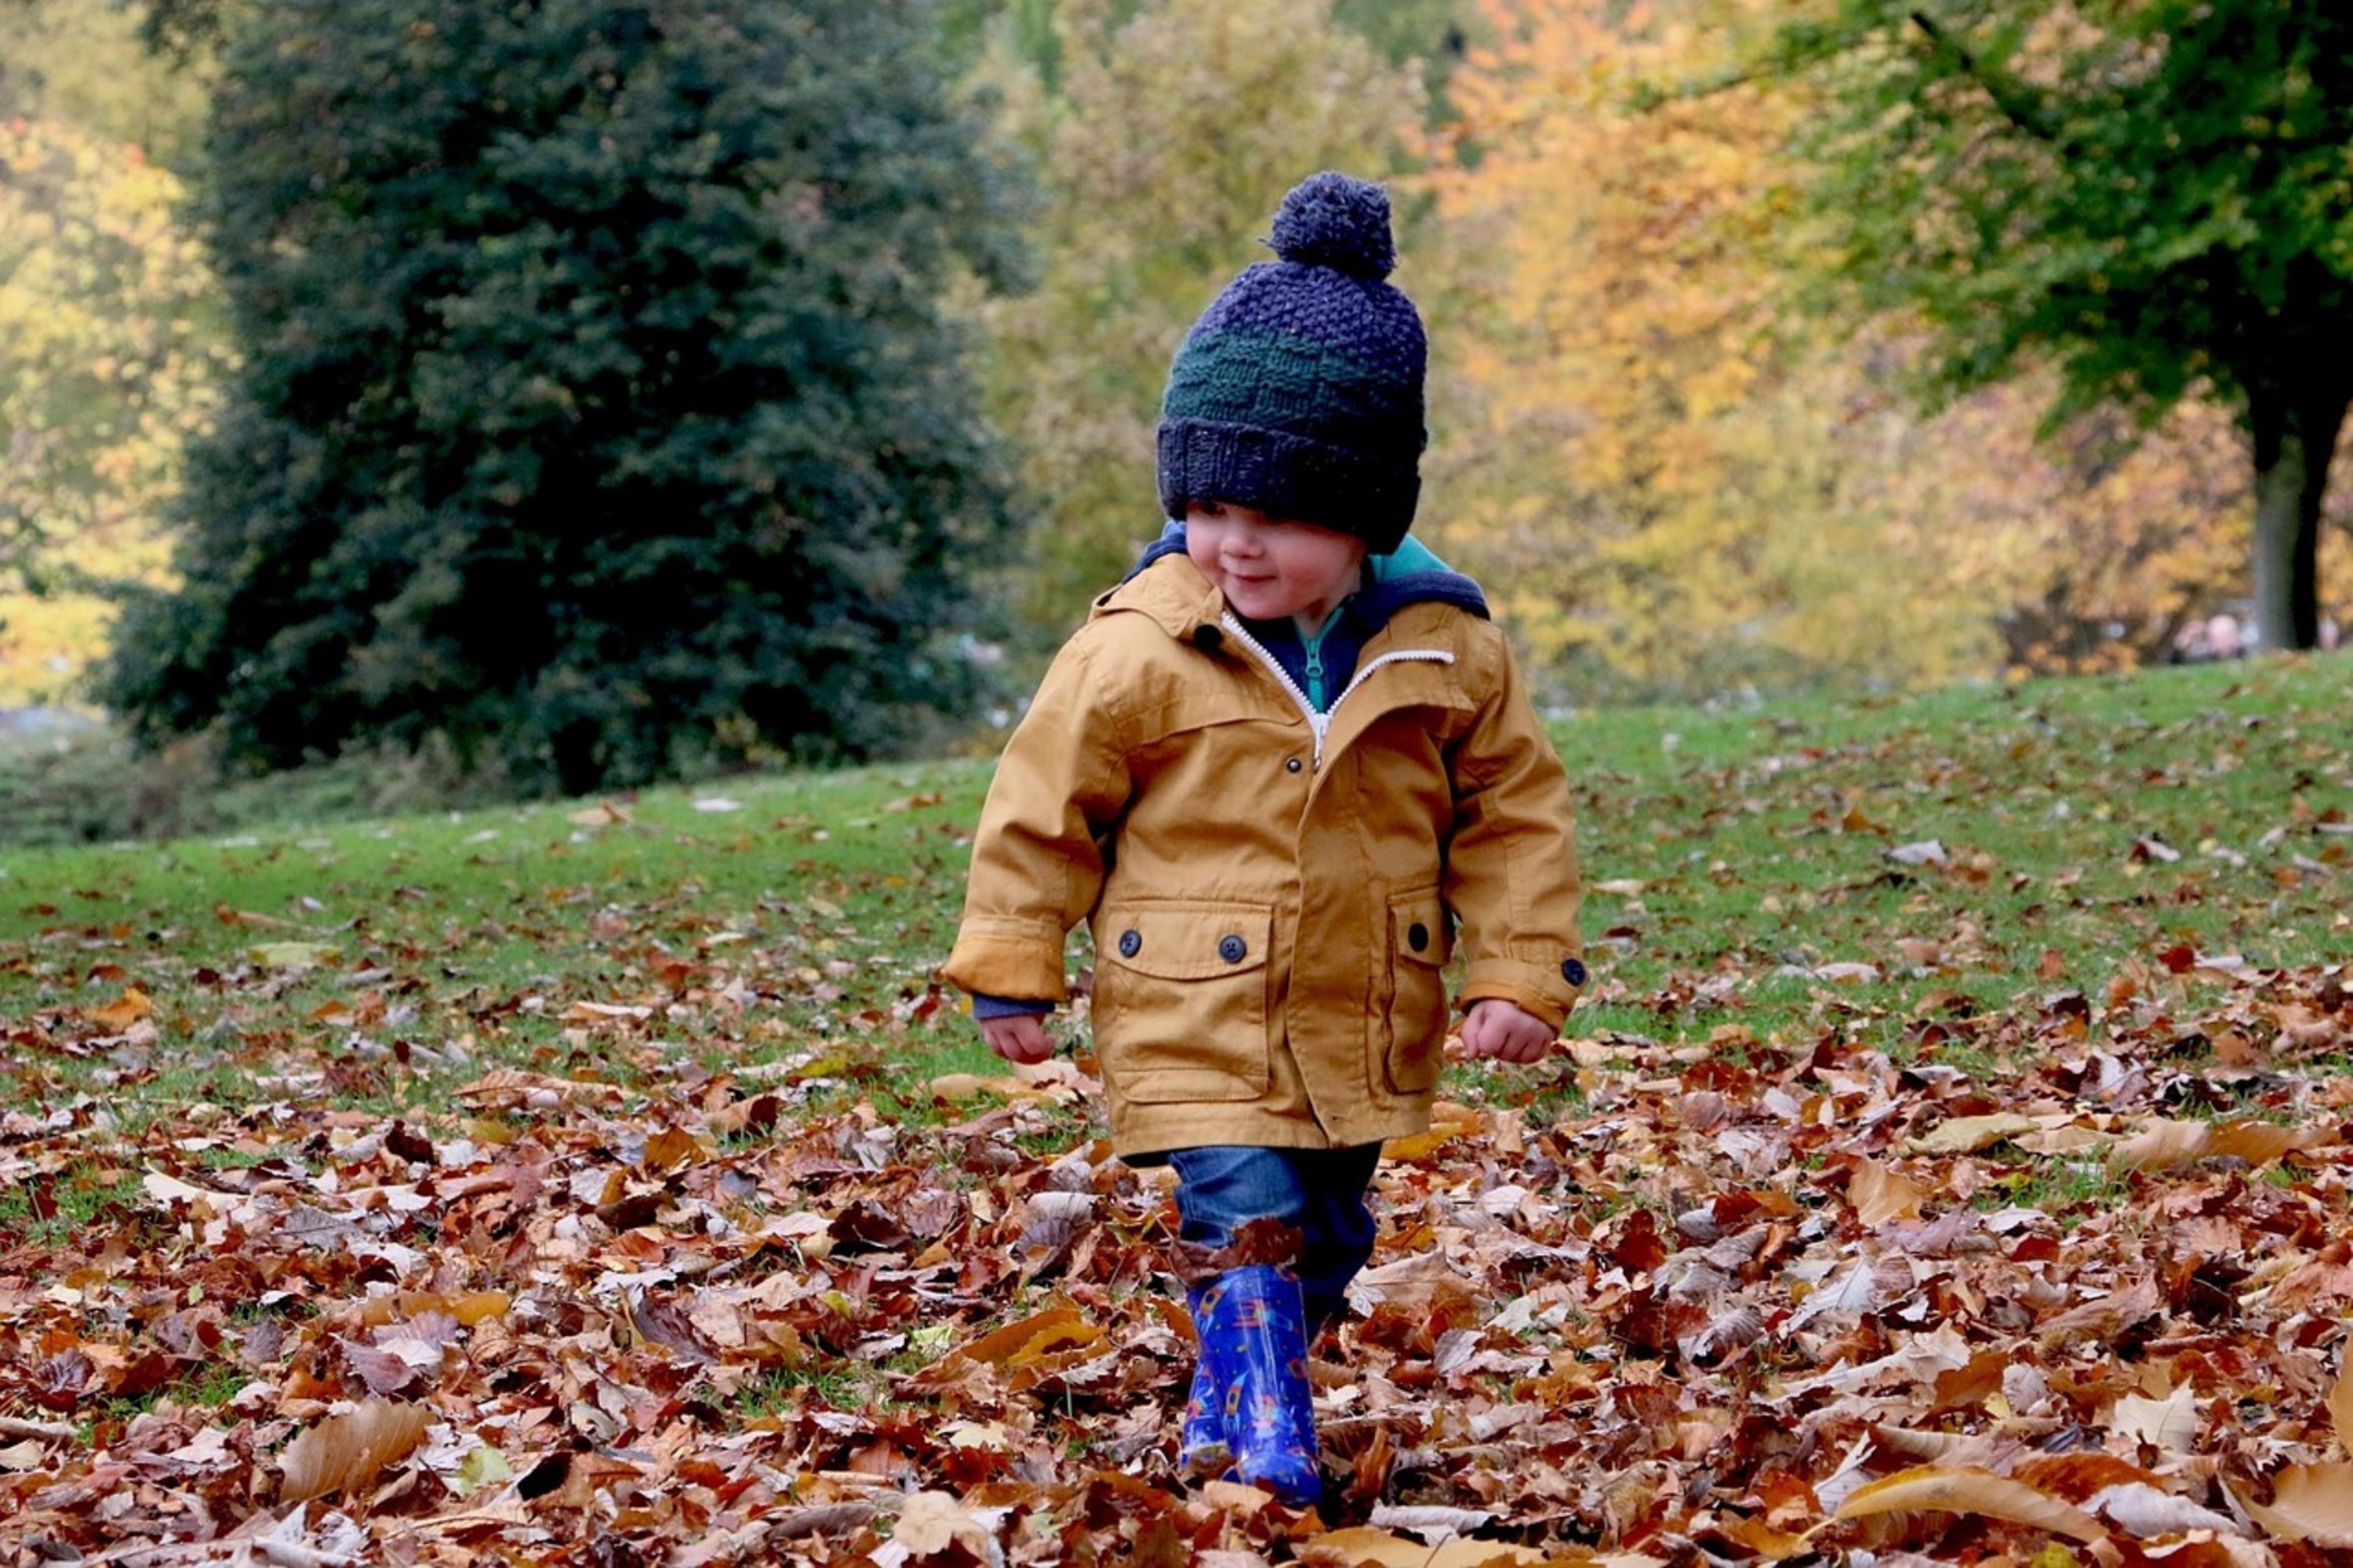
child, plant, People in nature, leaf, branch, tree, natural landscape, grass, wood, jacket, happy, morning, toddler, deciduous, forest, landscape, leisure, woodland, recreation, wilderness, winter, soil, cap, autumn, hoodie, Northern hardwood forest, portrait photography, walking, fun, beanie